Xenophon

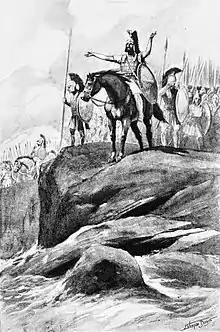
19th-century illustration of Xenophon leading his Ten Thousand through Persia to the Black Sea

The mercenaries, known as the Ten Thousand, had no leadership in territory near Mesopotamia. They elected new leaders, including Xenophon himself. Dodge says of Xenophon's generalship, "Xenophon is the father of the system of retreat [...] He reduced its management to a perfect method."